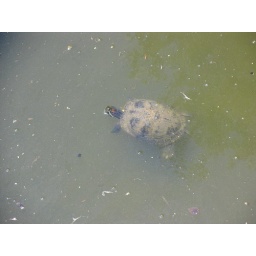
cute turtle in gross pond water